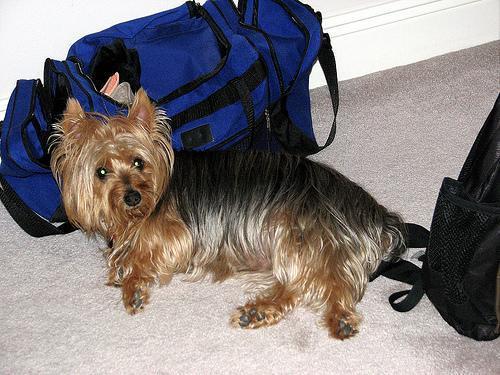
Australian_terrier